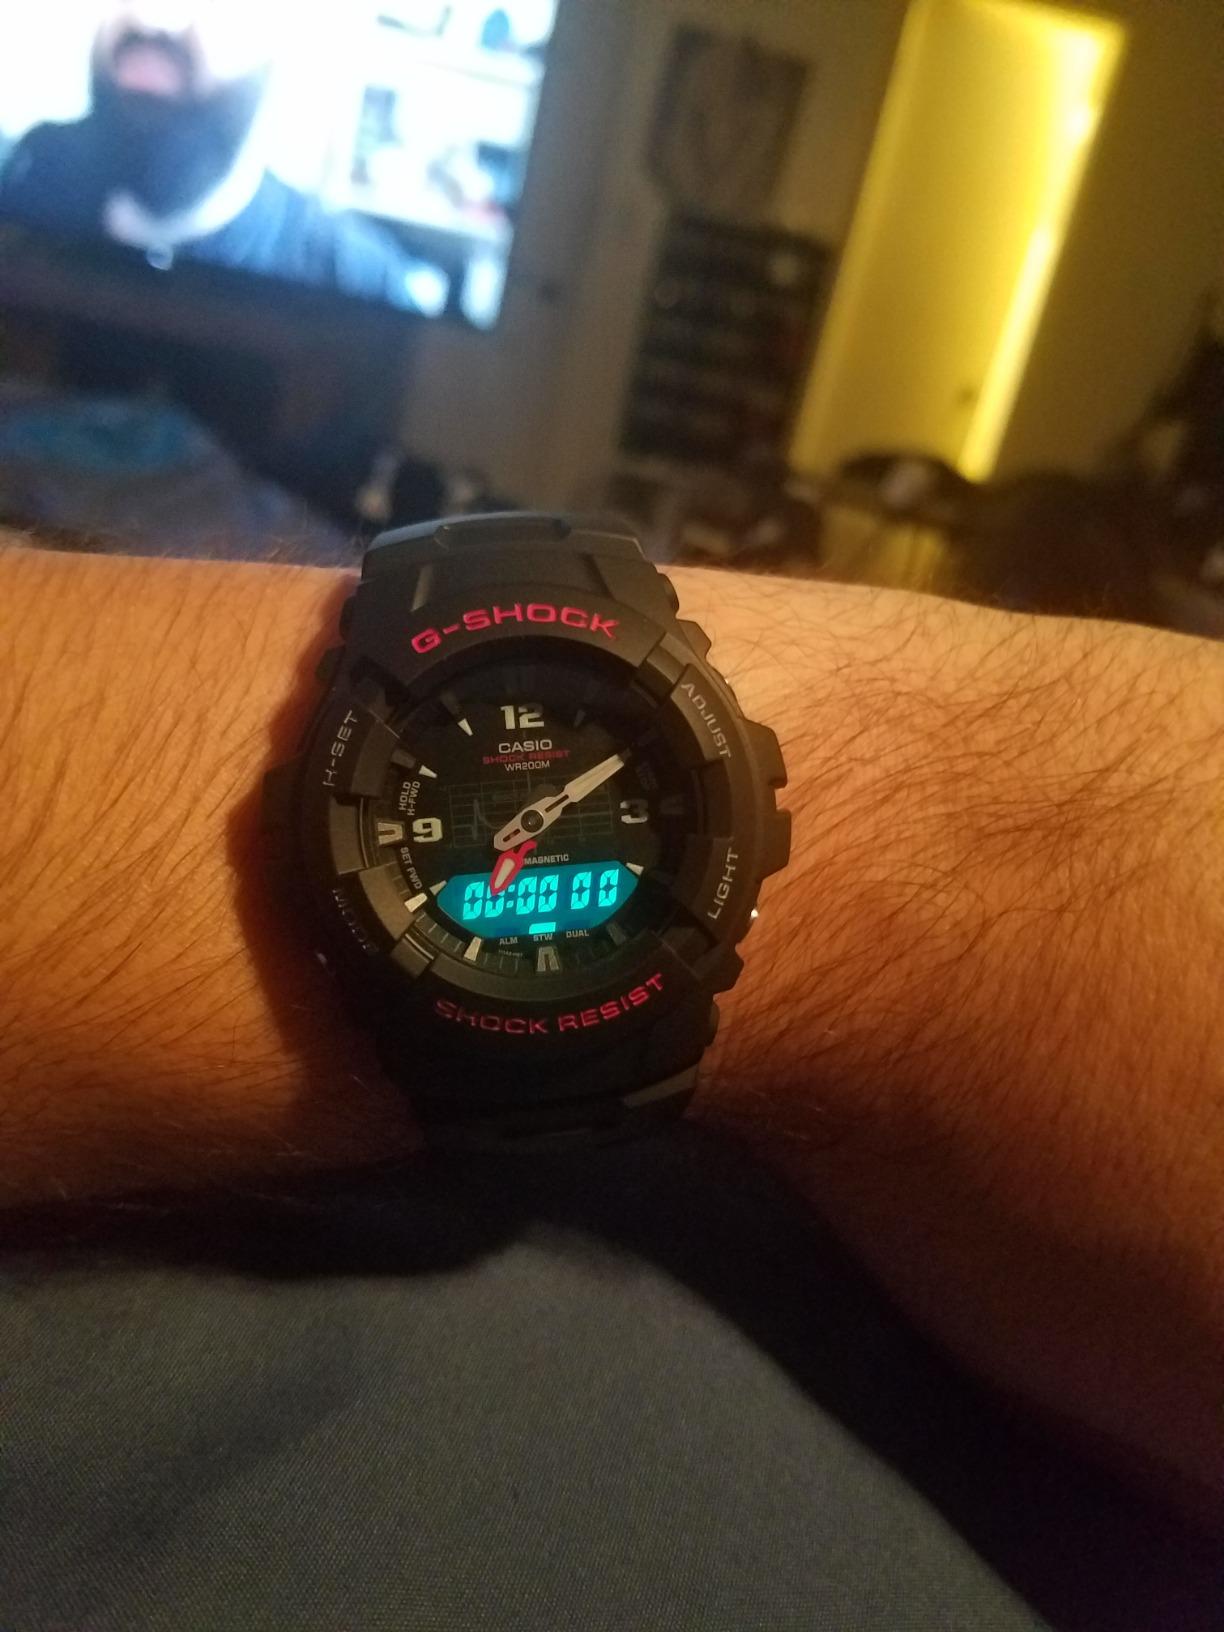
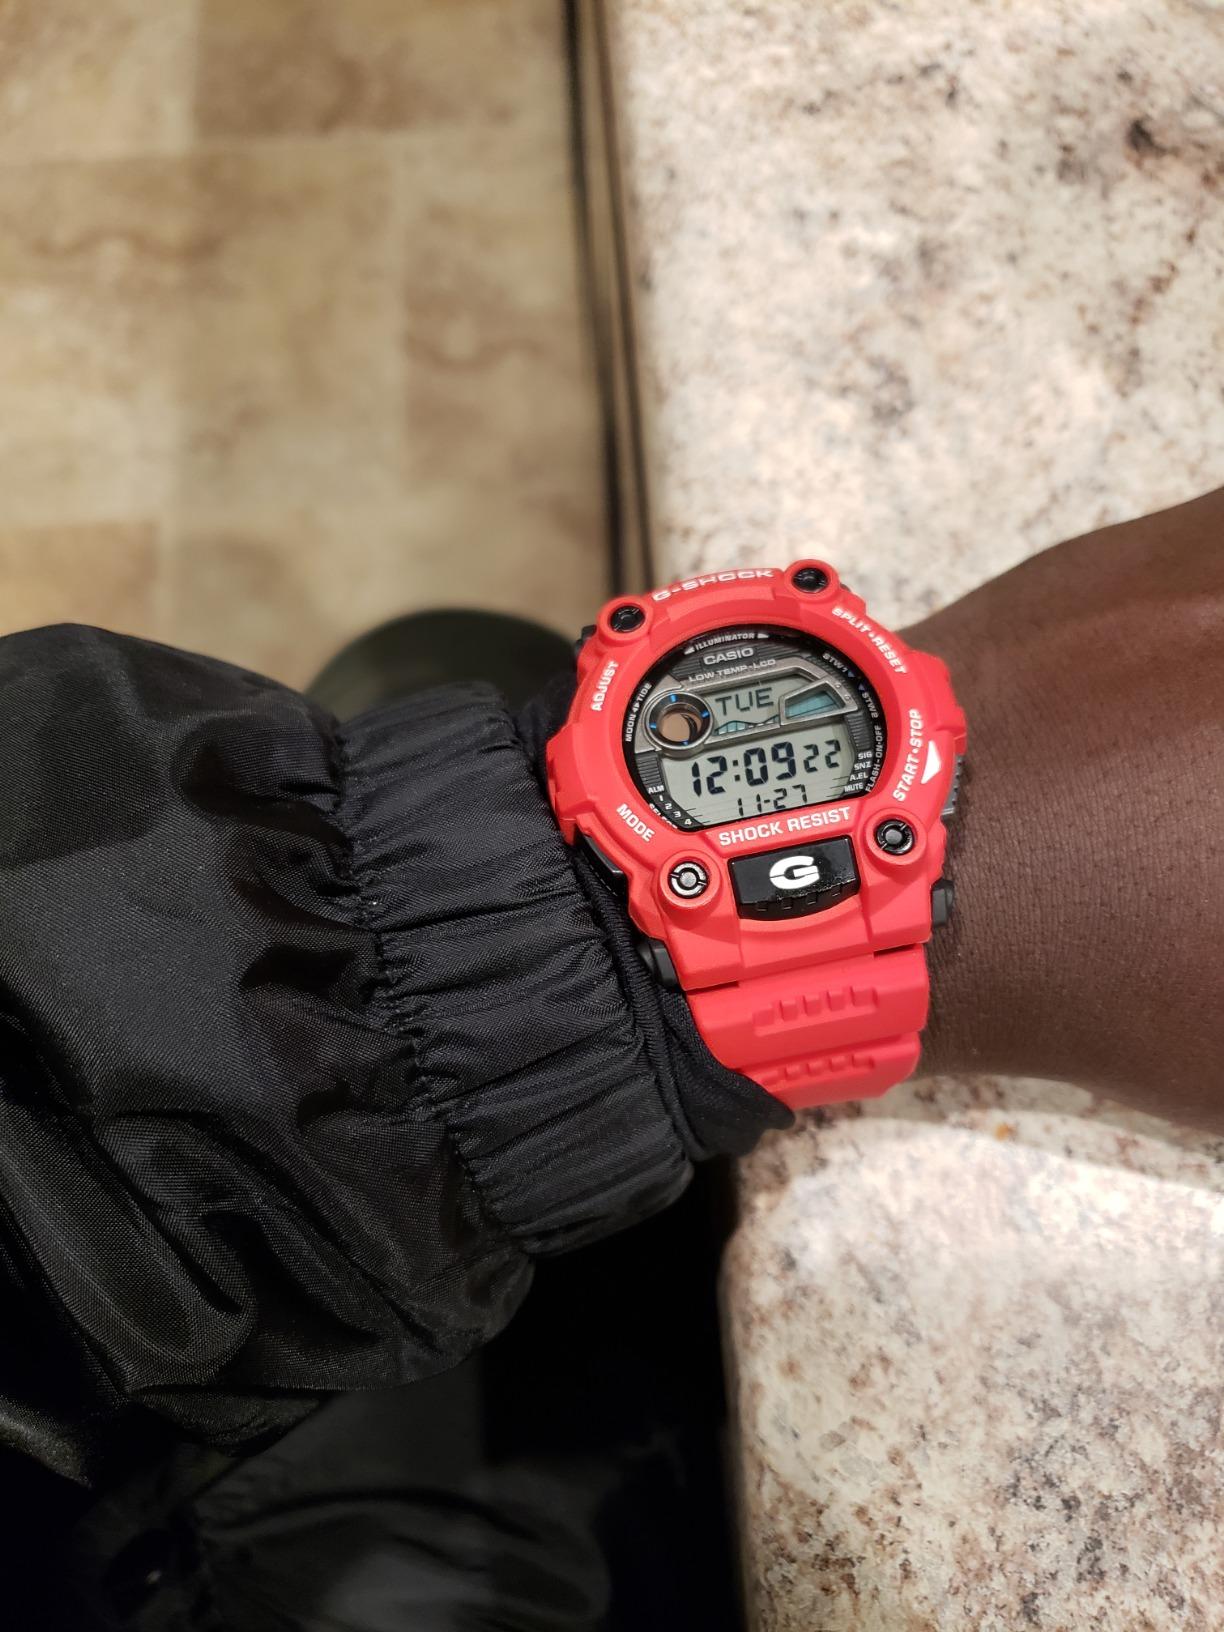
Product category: accessories_watch
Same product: no